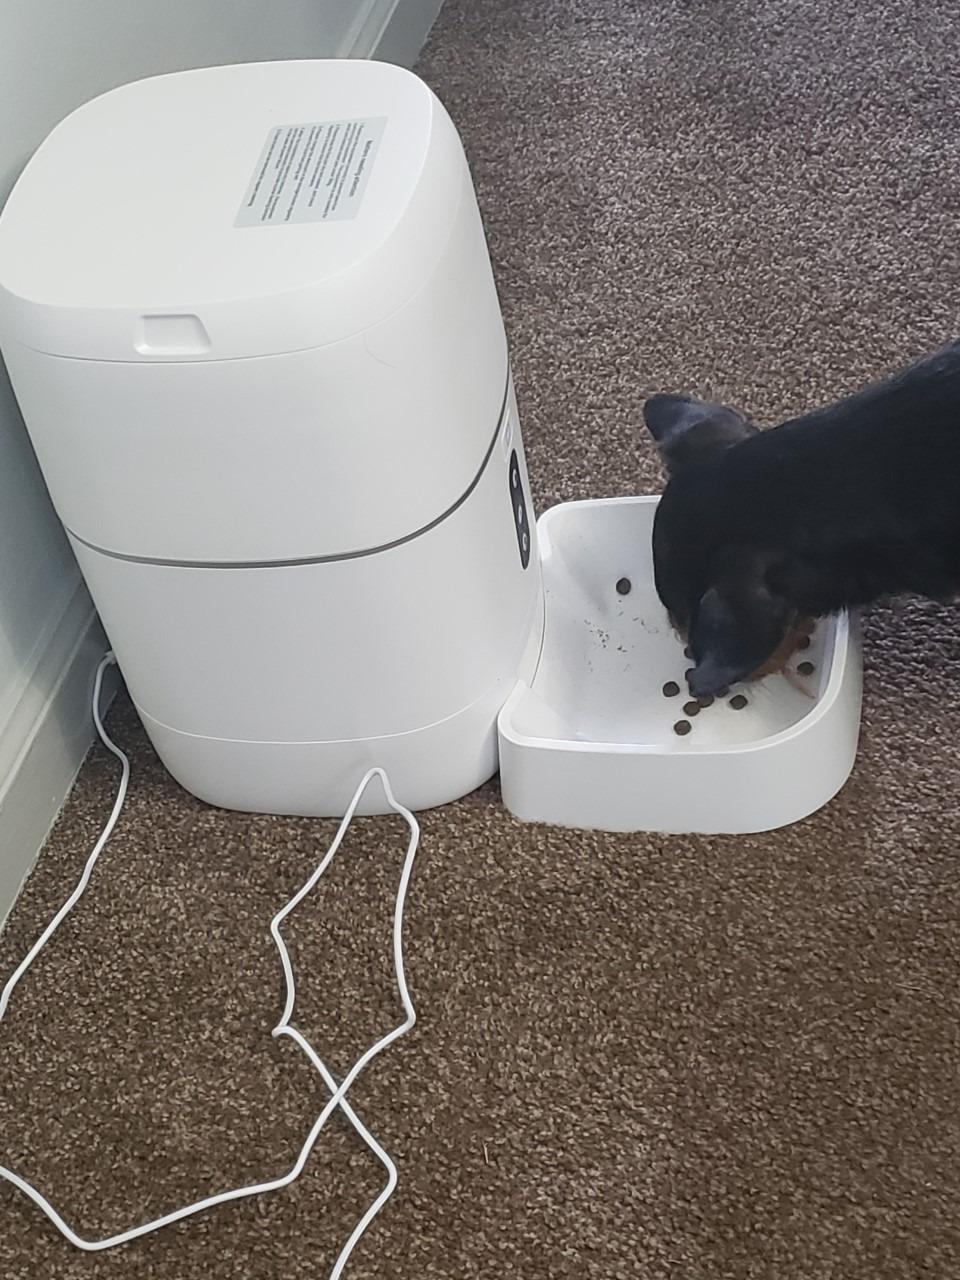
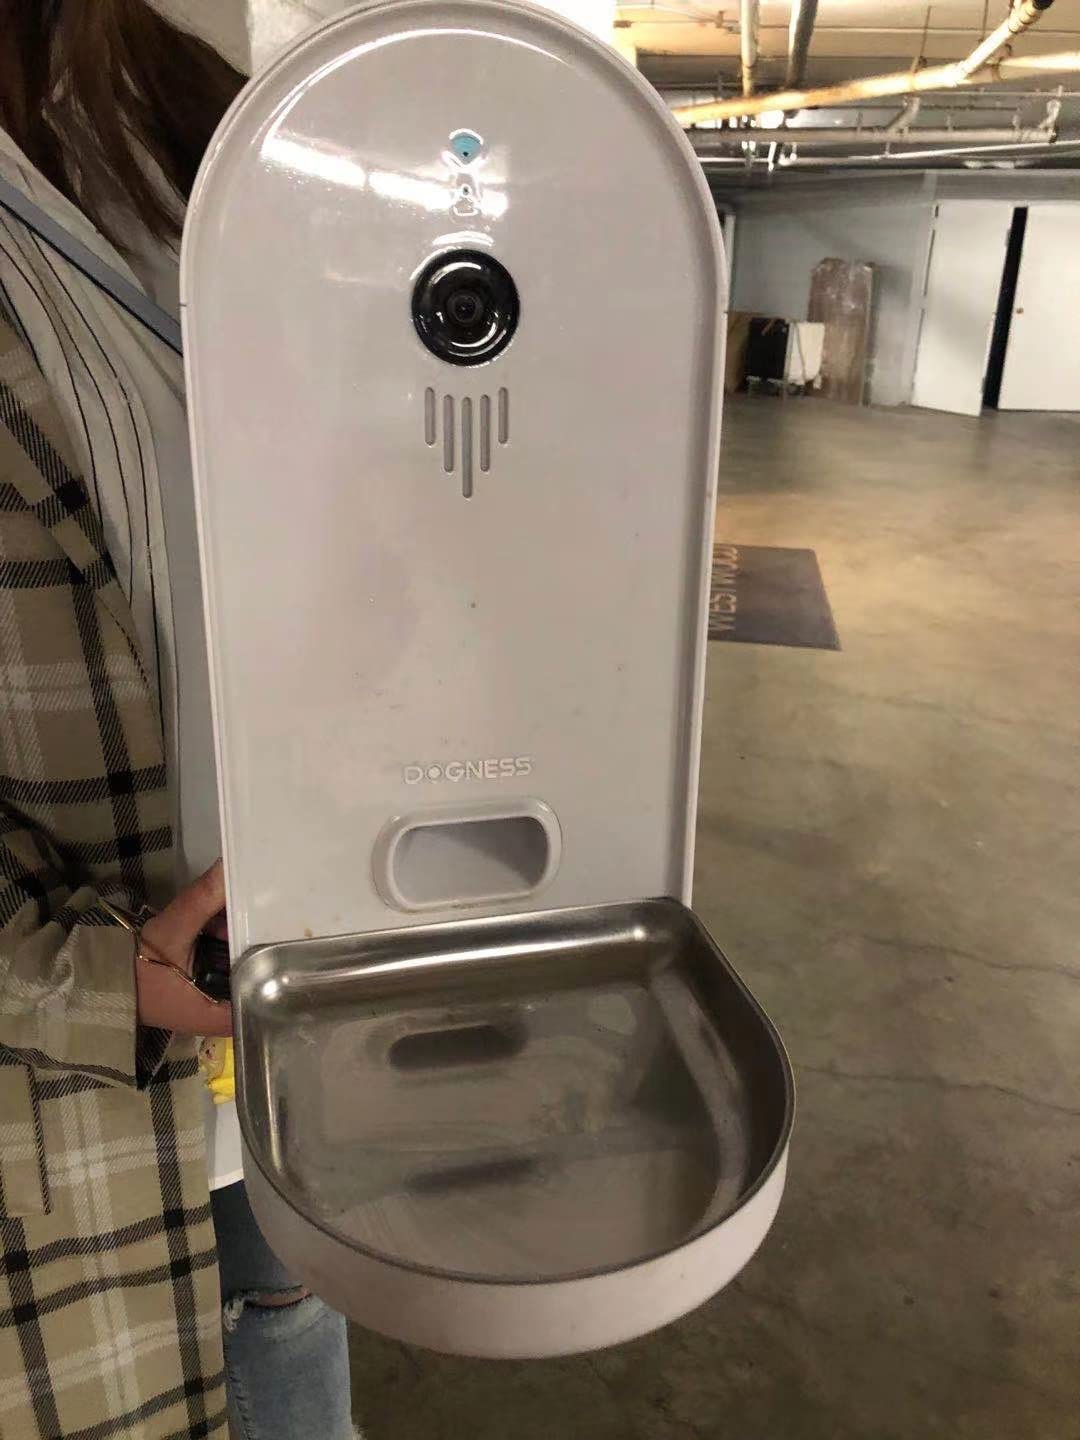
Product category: items_feeder
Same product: no